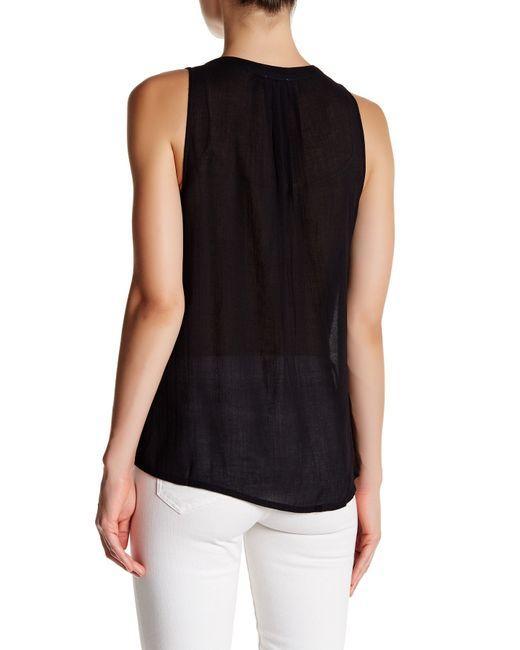
ärmellose Damen Regular Fit Bluse schwarz mit V-Ausschnitt